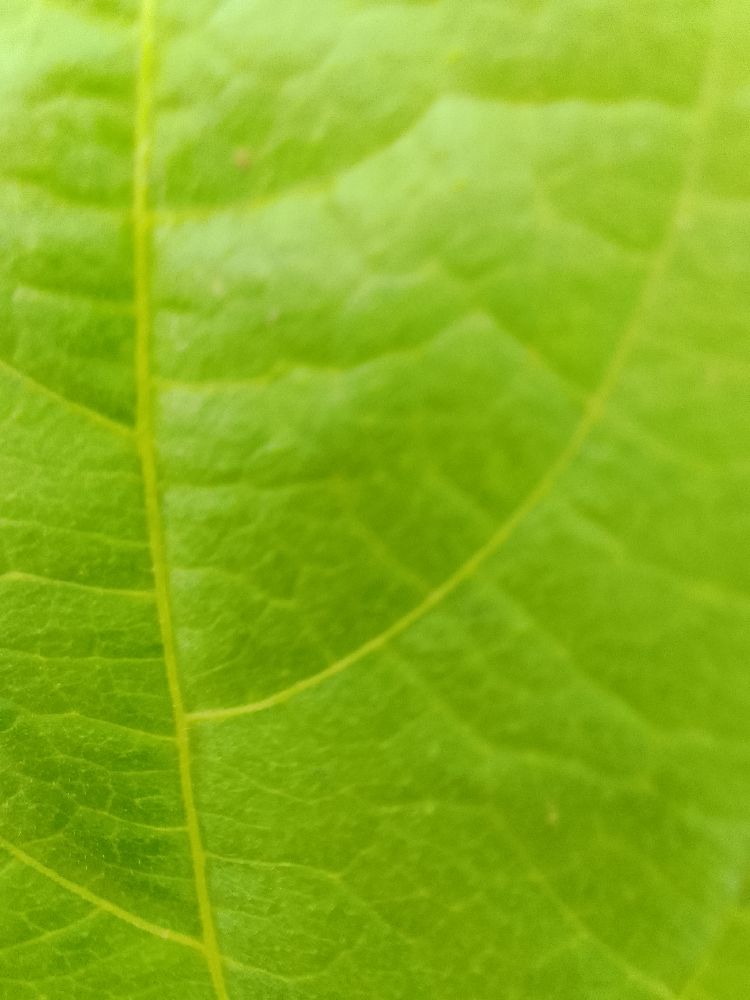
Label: healthy